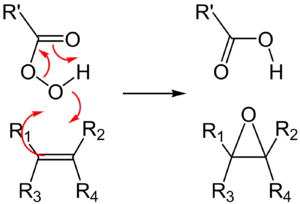
Un peracide, acide peroxycarboxylique ou encore acide peroxylique, est une molécule comportant un groupement peroxyde pour lequel un oxygène est lié à un hydrogène, l'autre étant lié à un carbone substitué par un oxygène avec lequel il forme une double liaison.
Les époxydes sont des substances chimiques comportant un oxygène ponté sur une liaison carbone-carbone. On parle également d'oxacycloalcanes plus souvent abrégé en oxiranes.